Answer in natural language. Considering the relative positions, is metal-framed black chair above or below metal-framed black chair (marked A)? Choose between the following options: below or above
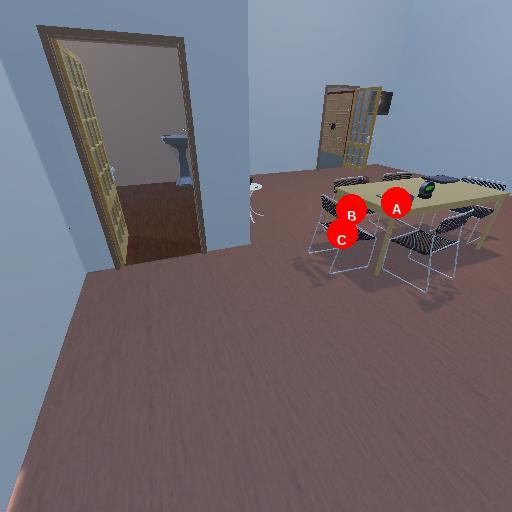
<answer>below</answer>